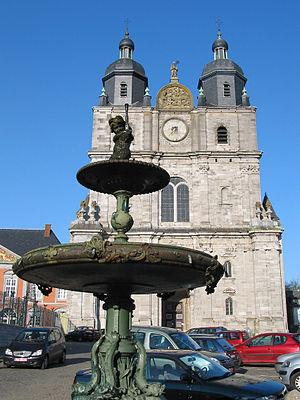
Saint-Hubert (Belgique), la basilique Saint Pierre (XVI-XVIIIe siècles).
Saint-Hubert est une ville francophone de Belgique située en Région wallonne dans la province de Luxembourg.